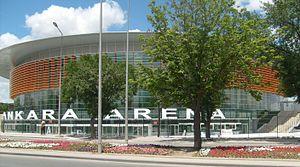
Le Championnat du monde de basket-ball féminin 2014 est la dix-septième édition du Championnat du monde de basket-ball féminin. Il se déroule en Turquie. C'est la deuxième édition consécutive qui se déroule en Europe.
L'Ankara Arena est une salle couverte situé à Ankara, en Turquie. Cette salle accueille les matchs du groupe C du Championnat du monde de basket-ball masculin 2010.
Le championnat du monde FIBA 2010 se déroule en Turquie du 28 août au 12 septembre 2010 avec 24 nations participantes.